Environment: lab
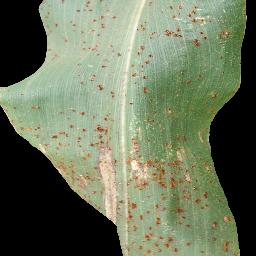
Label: common_rust